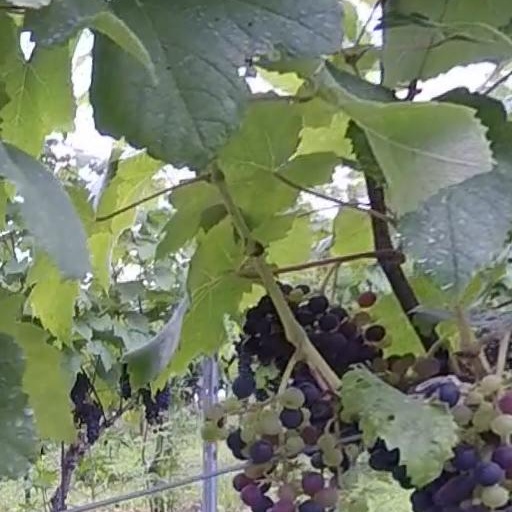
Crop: grape